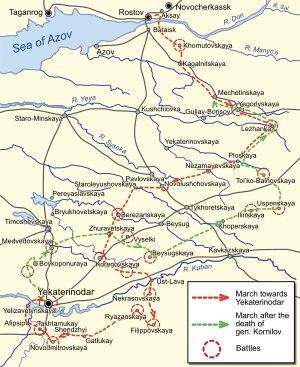
La première campagne du Kouban, aussi appelée campagne de glace, du 9 février 1918 au 30 avril 1918, est la première campagne de l’armée des volontaires au Kouban, la menant sous les attaques de l’armée rouge de Rostov-sur-le-Don à Ekaterinodar puis à nouveau sur le Don lors de la guerre civile russe.